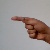
The image shows a hand gesture representing the letter 'G' in Indian Sign Language.